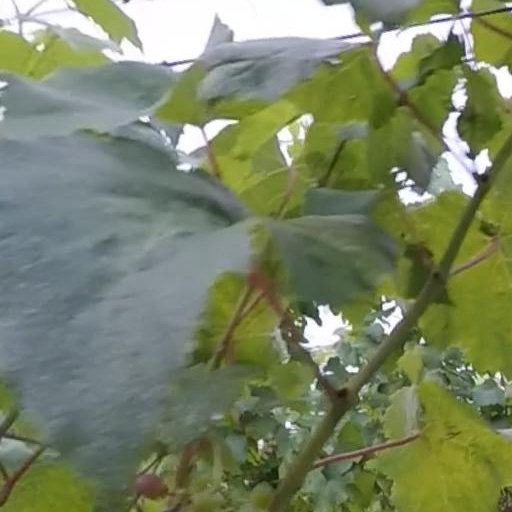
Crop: grape